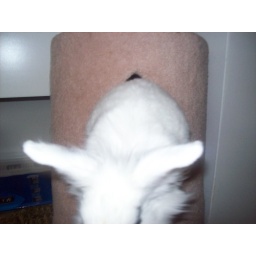
Fluffy in cat house